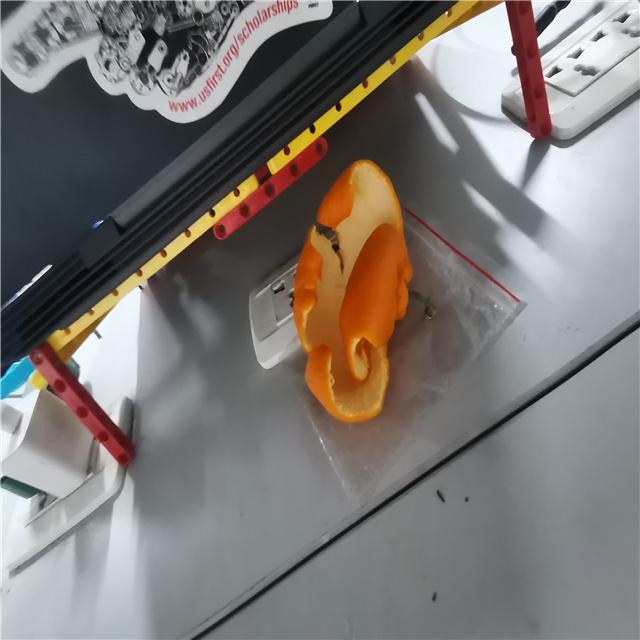
Label: peels